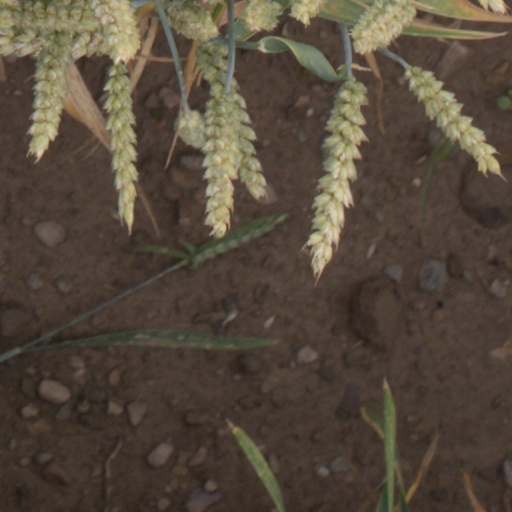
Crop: wheat